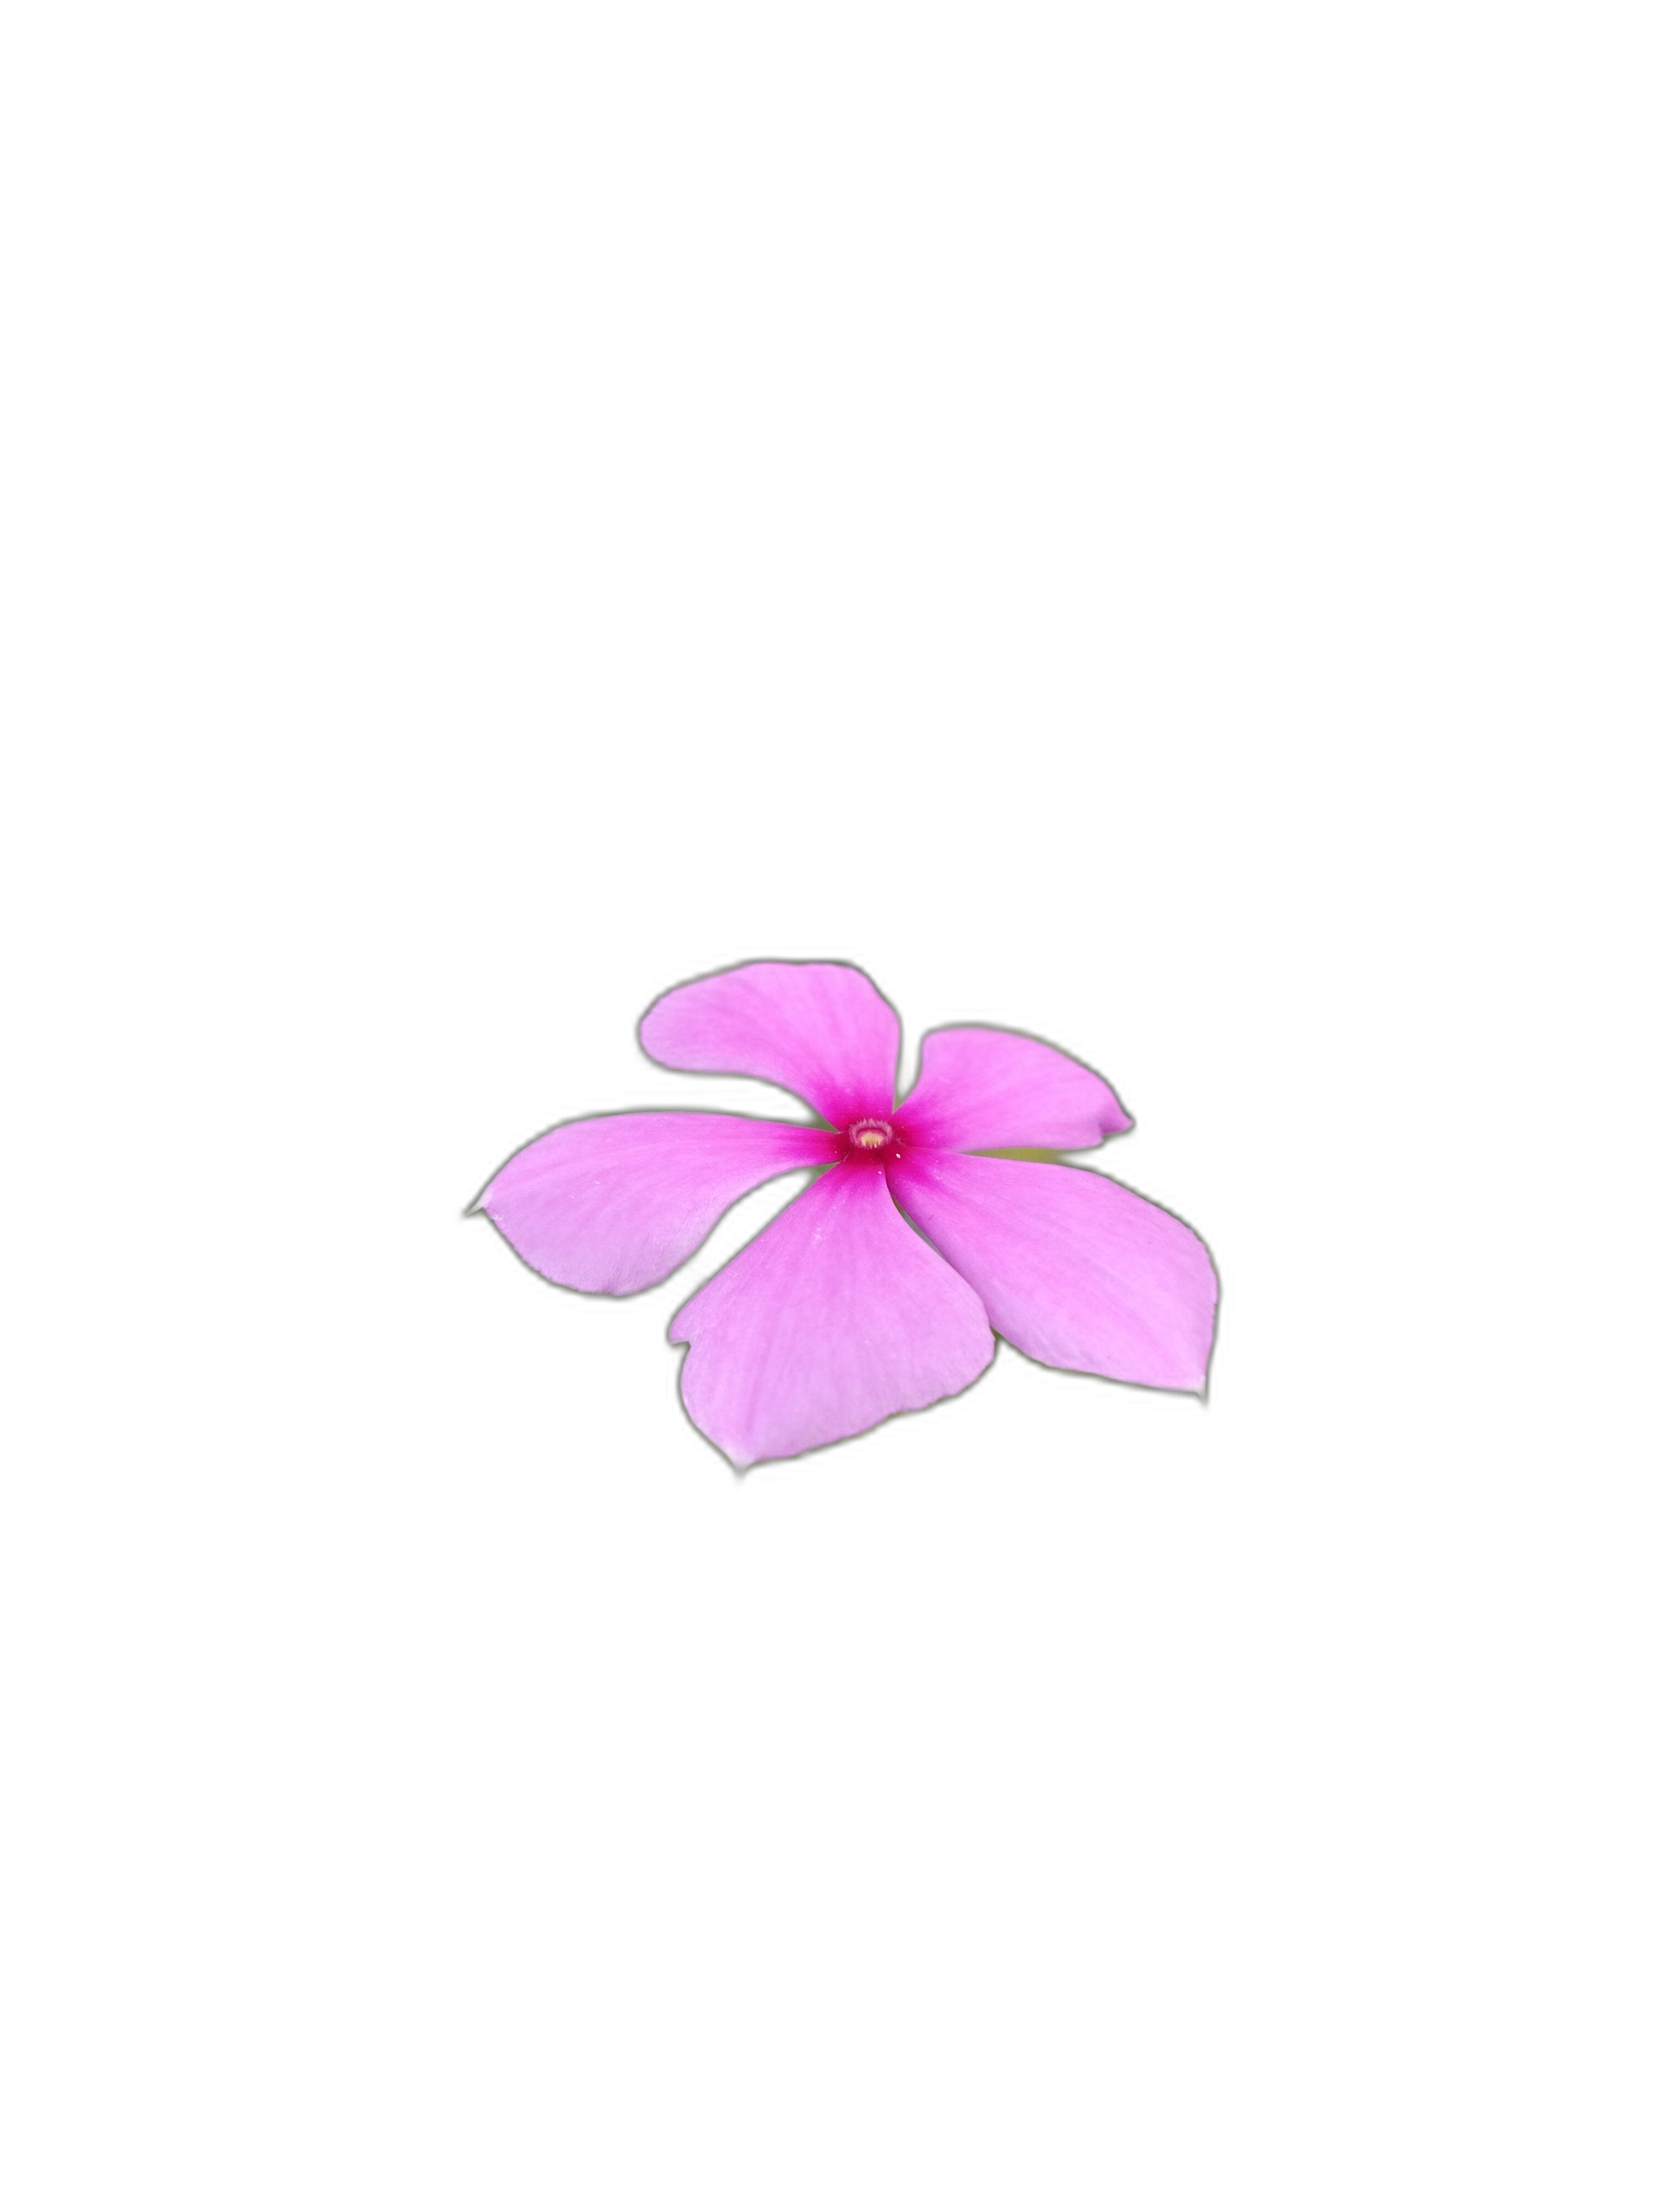
Label: Madagascar periwinkle